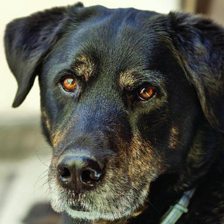
Label: animals